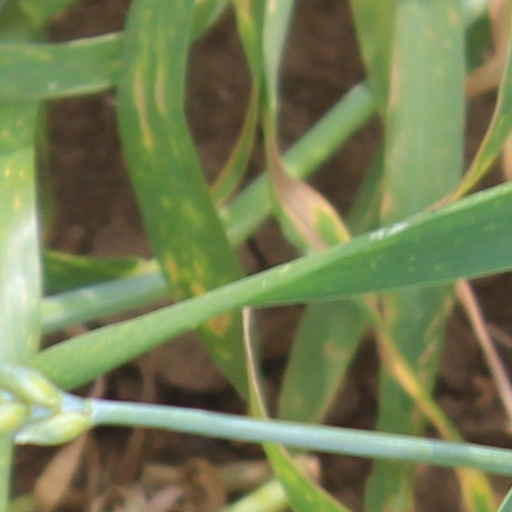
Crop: wheat